Jack Ward

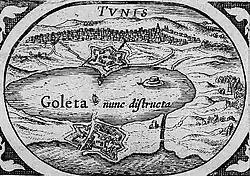

In the summer of 1606, Ward captured a dhow in the Strait of Gibraltar allegedly carrying Catholic slaves. In August 1606 Ward arranged with Uthman Dey to use Tunis as a base of operations. Uthman Bey, or Kara Osman Bey, was the commander of the Janissary corps in Tunis. That garrison supplanted the Pasha of Tunis as the rulers of Tunis in 1598, making Uthman Bey the military dictator of the city. According to their arrangement, Uthman Bey would have first refusal of all goods, up to ten percent of all goods captured.